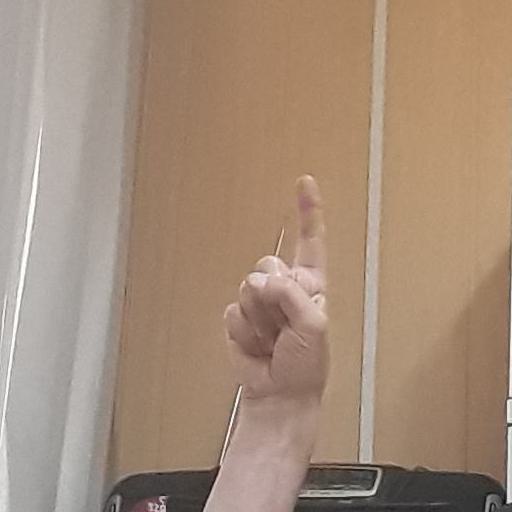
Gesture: one